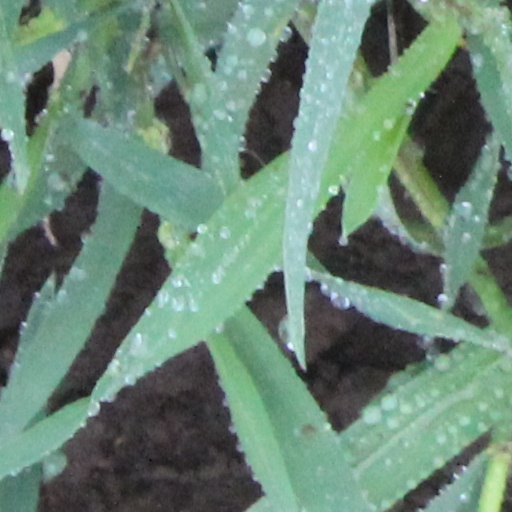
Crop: wheat